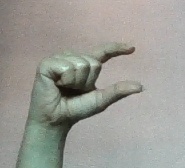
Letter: dal